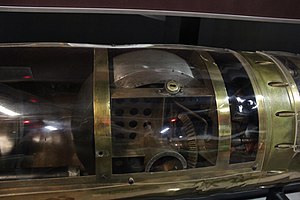
Torpedo / Den selvbevægelige torpedo / Louis Schartzkopff
Svinghjulet i Howells torpedo. Denne fremdriftsform gjorde, at torpedoen ikke kunne spores i vandet, men til gengæld var rækkevidden kortere end Whiteheads torpedo.
En torpedo er et selv-fremdrevet projektil som opererer under vandet og som er designet til at detonere ved kontakt eller passage af et mål. Torpedoer affyres traditionelt fra undervandsbåde, men kan også nedkastes fra flyvemaskiner eller afskydes fra krigsskibe og kystforter. Moderne torpedoer kan enten programmeres til at sejle en bestemt rute, kan være akustisk selvsøgende mod skruestøj eller være trådstyrede. Navnet er taget fra en fiskeart, der lammer sit bytte.